John Marshall Jones

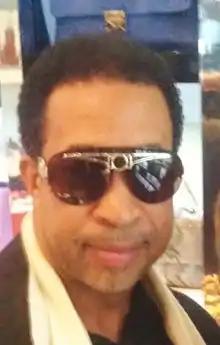
Jones in 2011

John Marshall Jones is an American actor. He is most known for his portrayal of Floyd Henderson on The WB sitcom television series "Smart Guy".